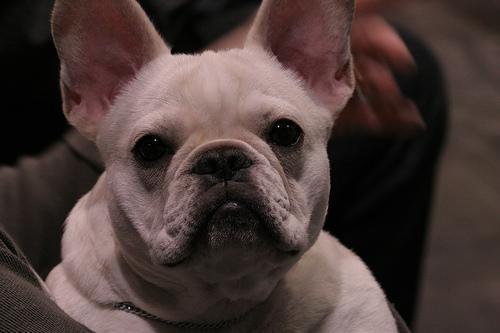
French_bulldog